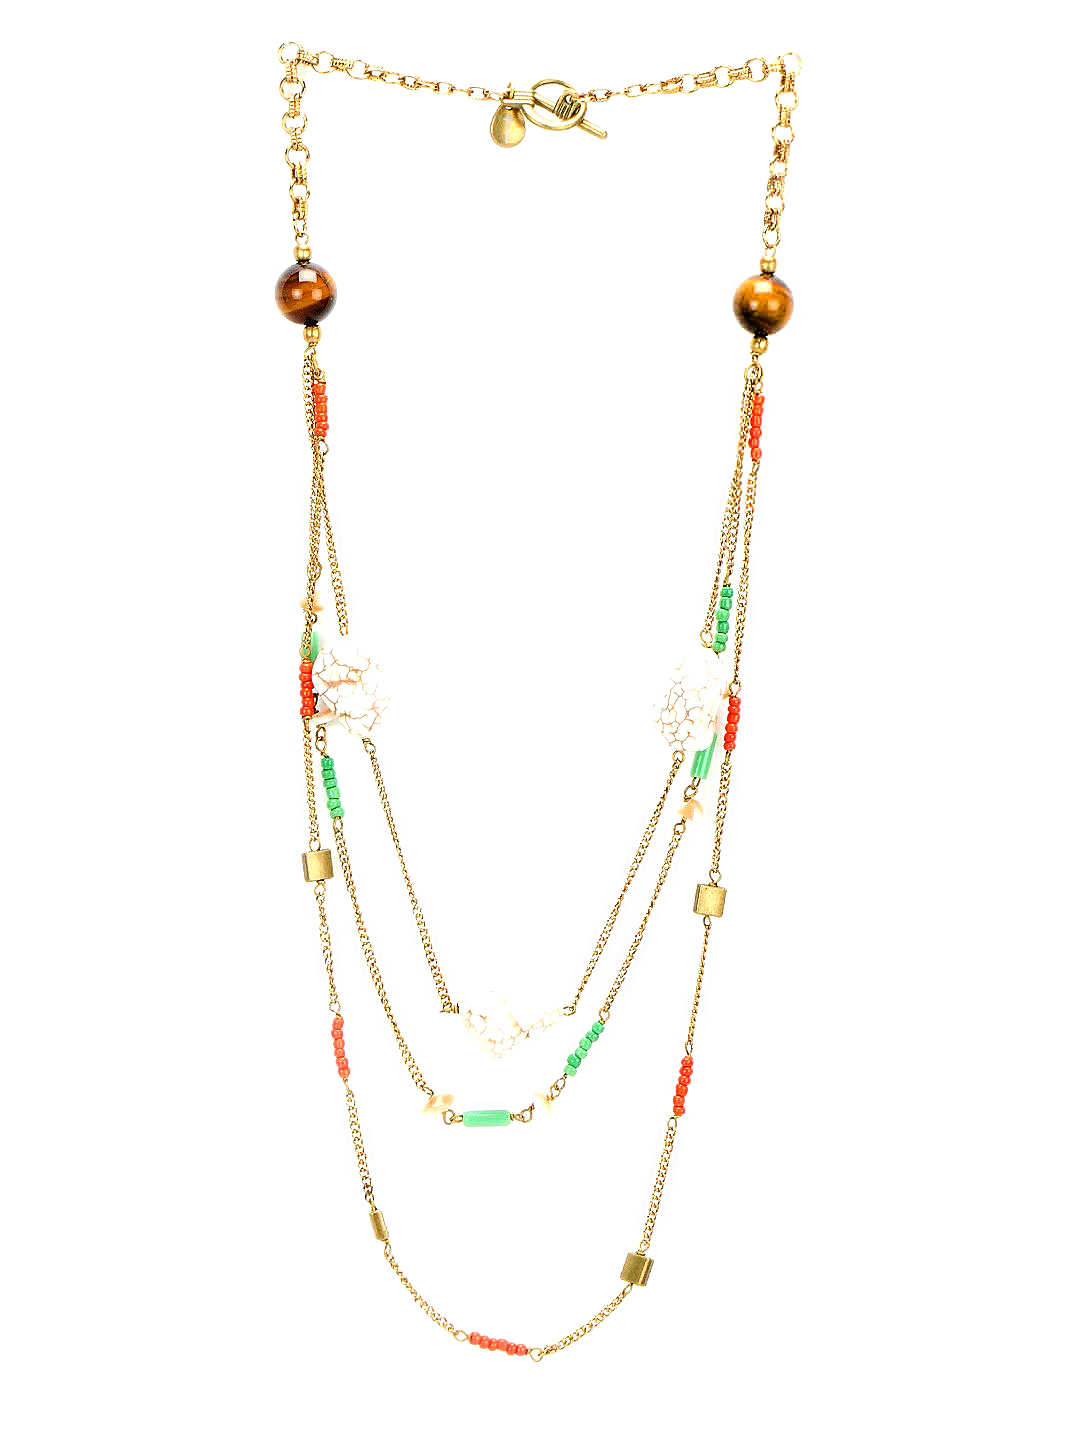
Ivory Tag Women Swirling Jazz Golden Coloured Necklace
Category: Accessories / Jewellery / Necklace and Chains
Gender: Women
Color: Gold
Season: Summer 2013
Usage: Casual